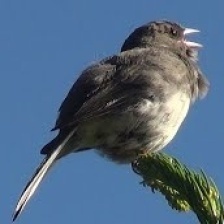
Species: DARK EYED JUNCO
Scientific name: JUNCO HYEMALIS